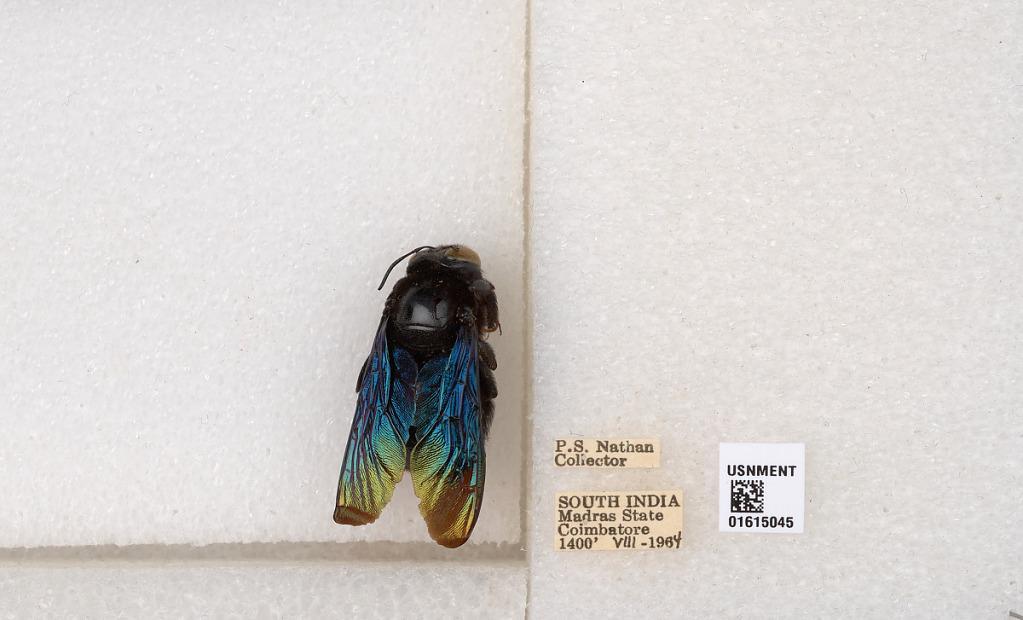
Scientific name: Xylocopa (Biluna) auripennis auripennis Lepeletier
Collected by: P. Nathan
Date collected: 1964-8-1
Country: India
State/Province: Tamil Nadu
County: Coimbatore
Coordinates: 10.9955, 76.9034